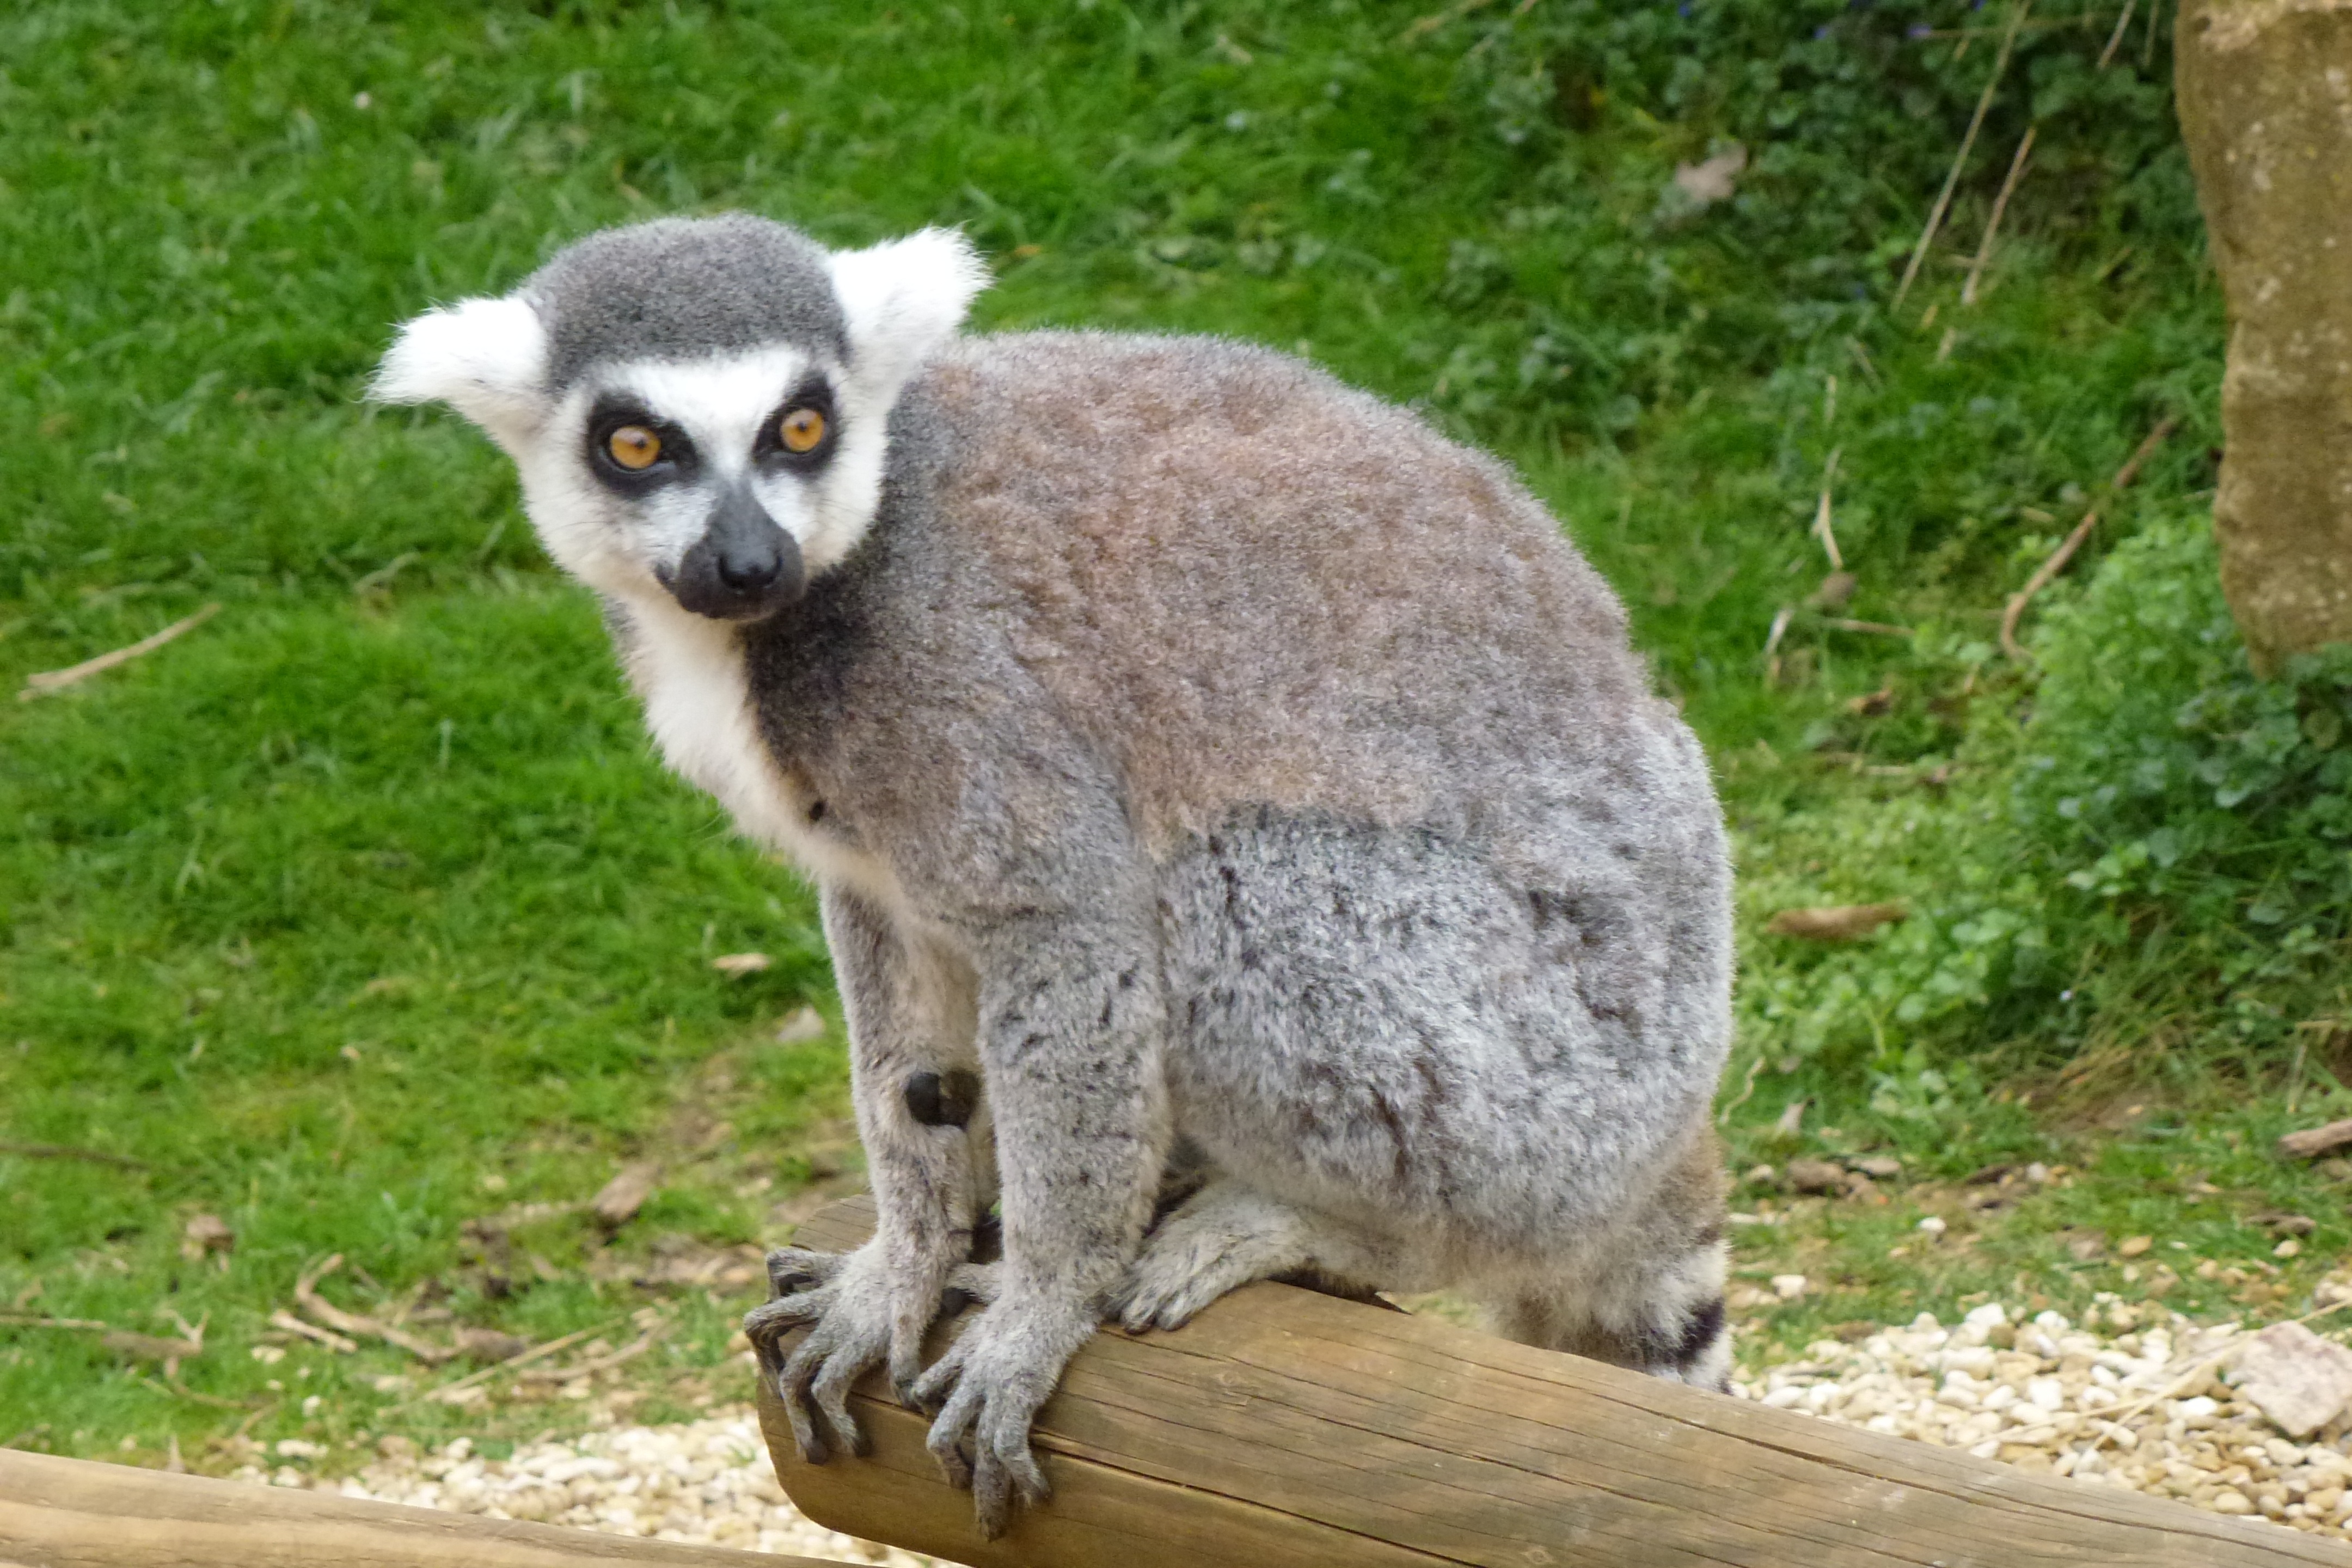
zoo, mammal, fauna, primate, uk, vertebrate, cotswold, lemur, marsupial